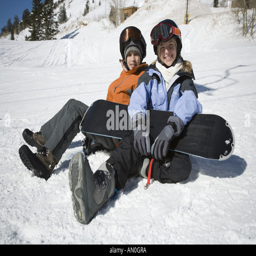
portrait of a boy and his sister sitting on snow